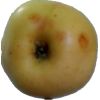
Label: Apple 6